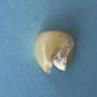
Maize quality: Bad